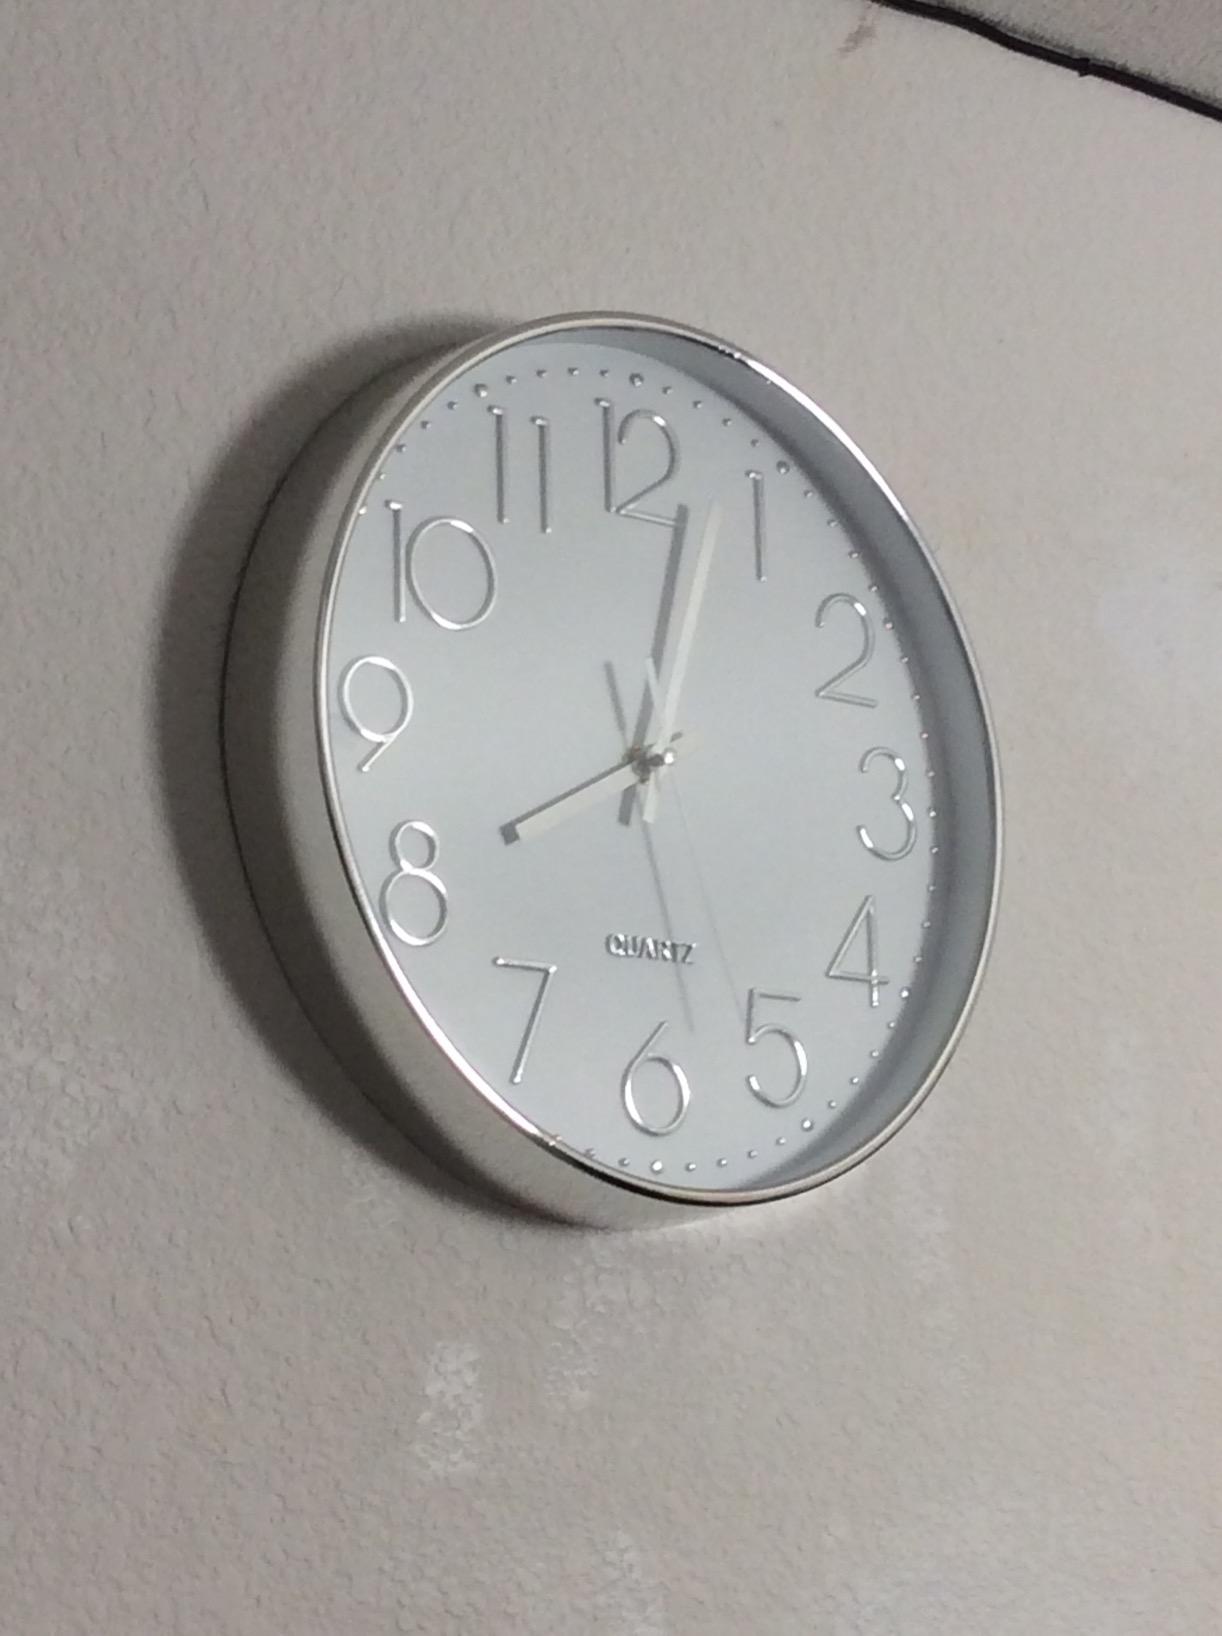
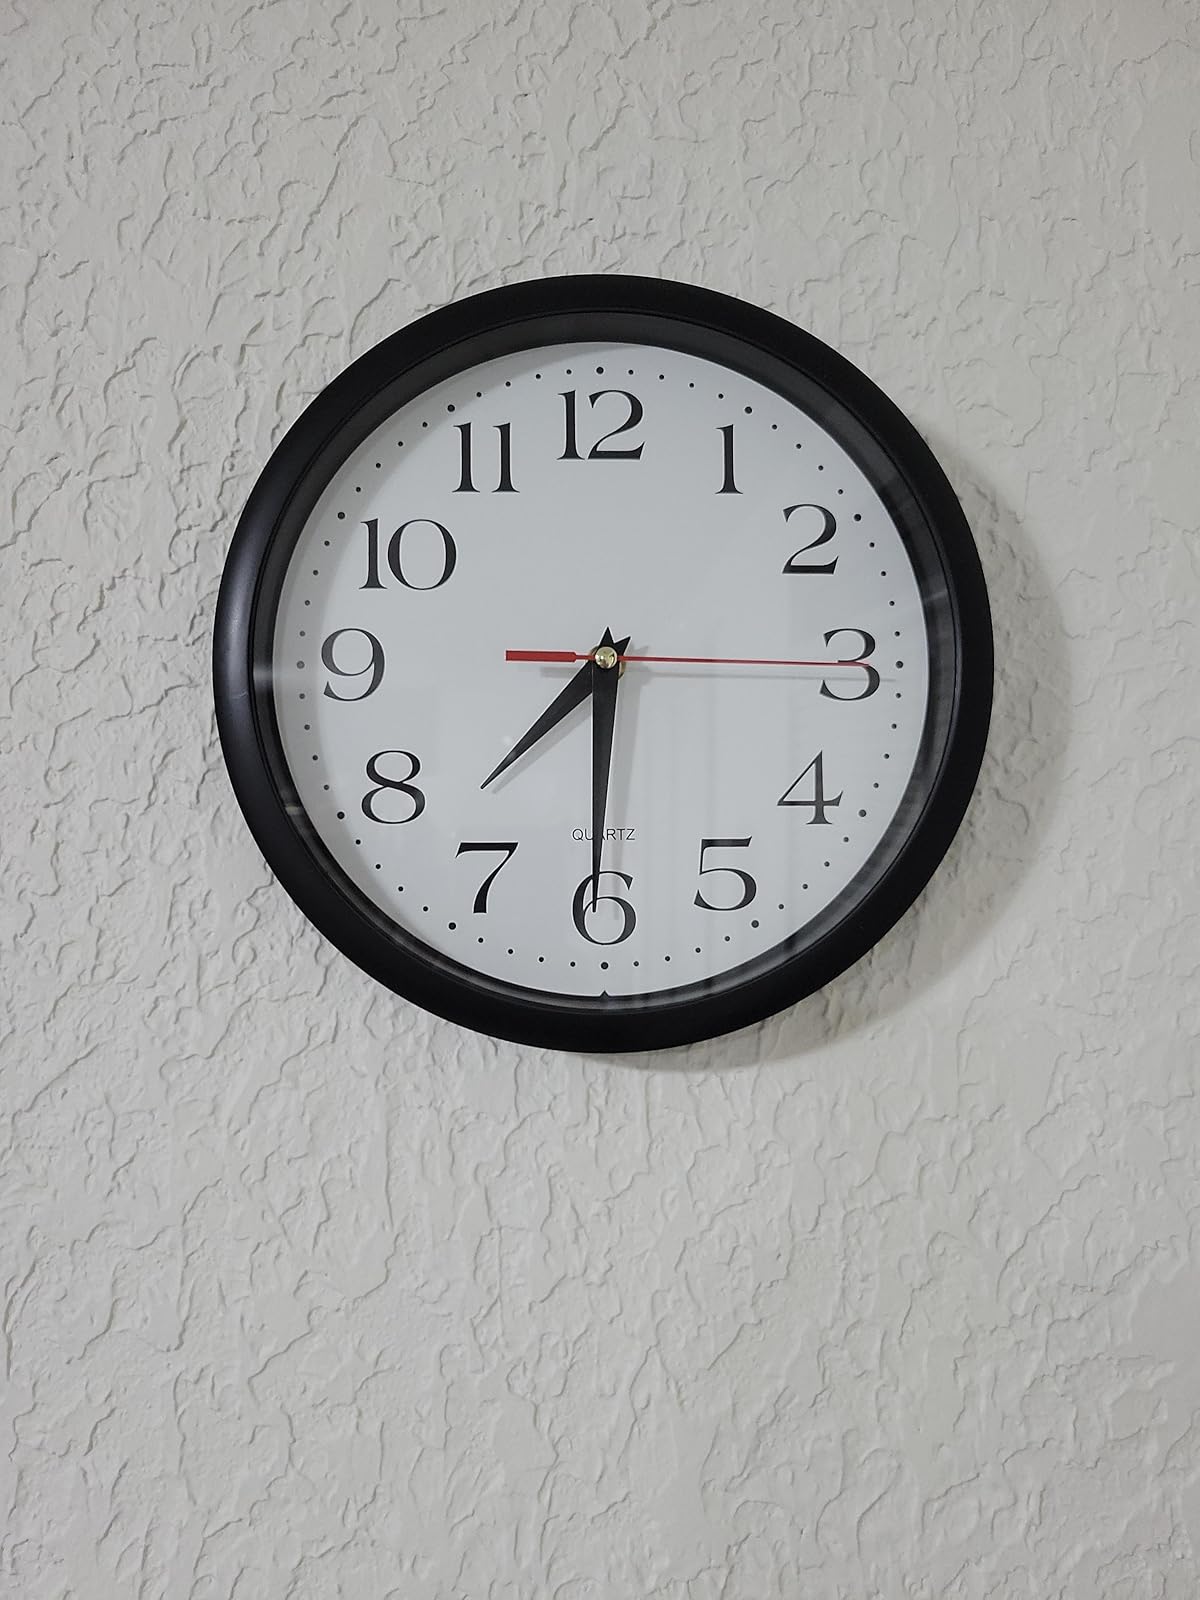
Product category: clock
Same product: no